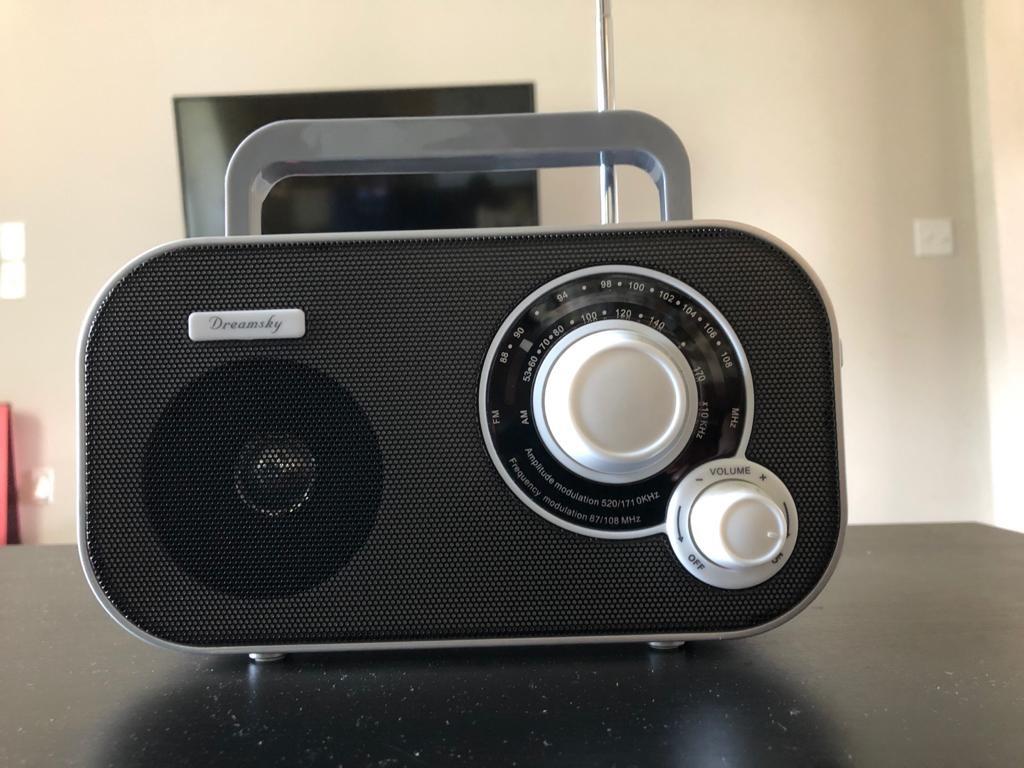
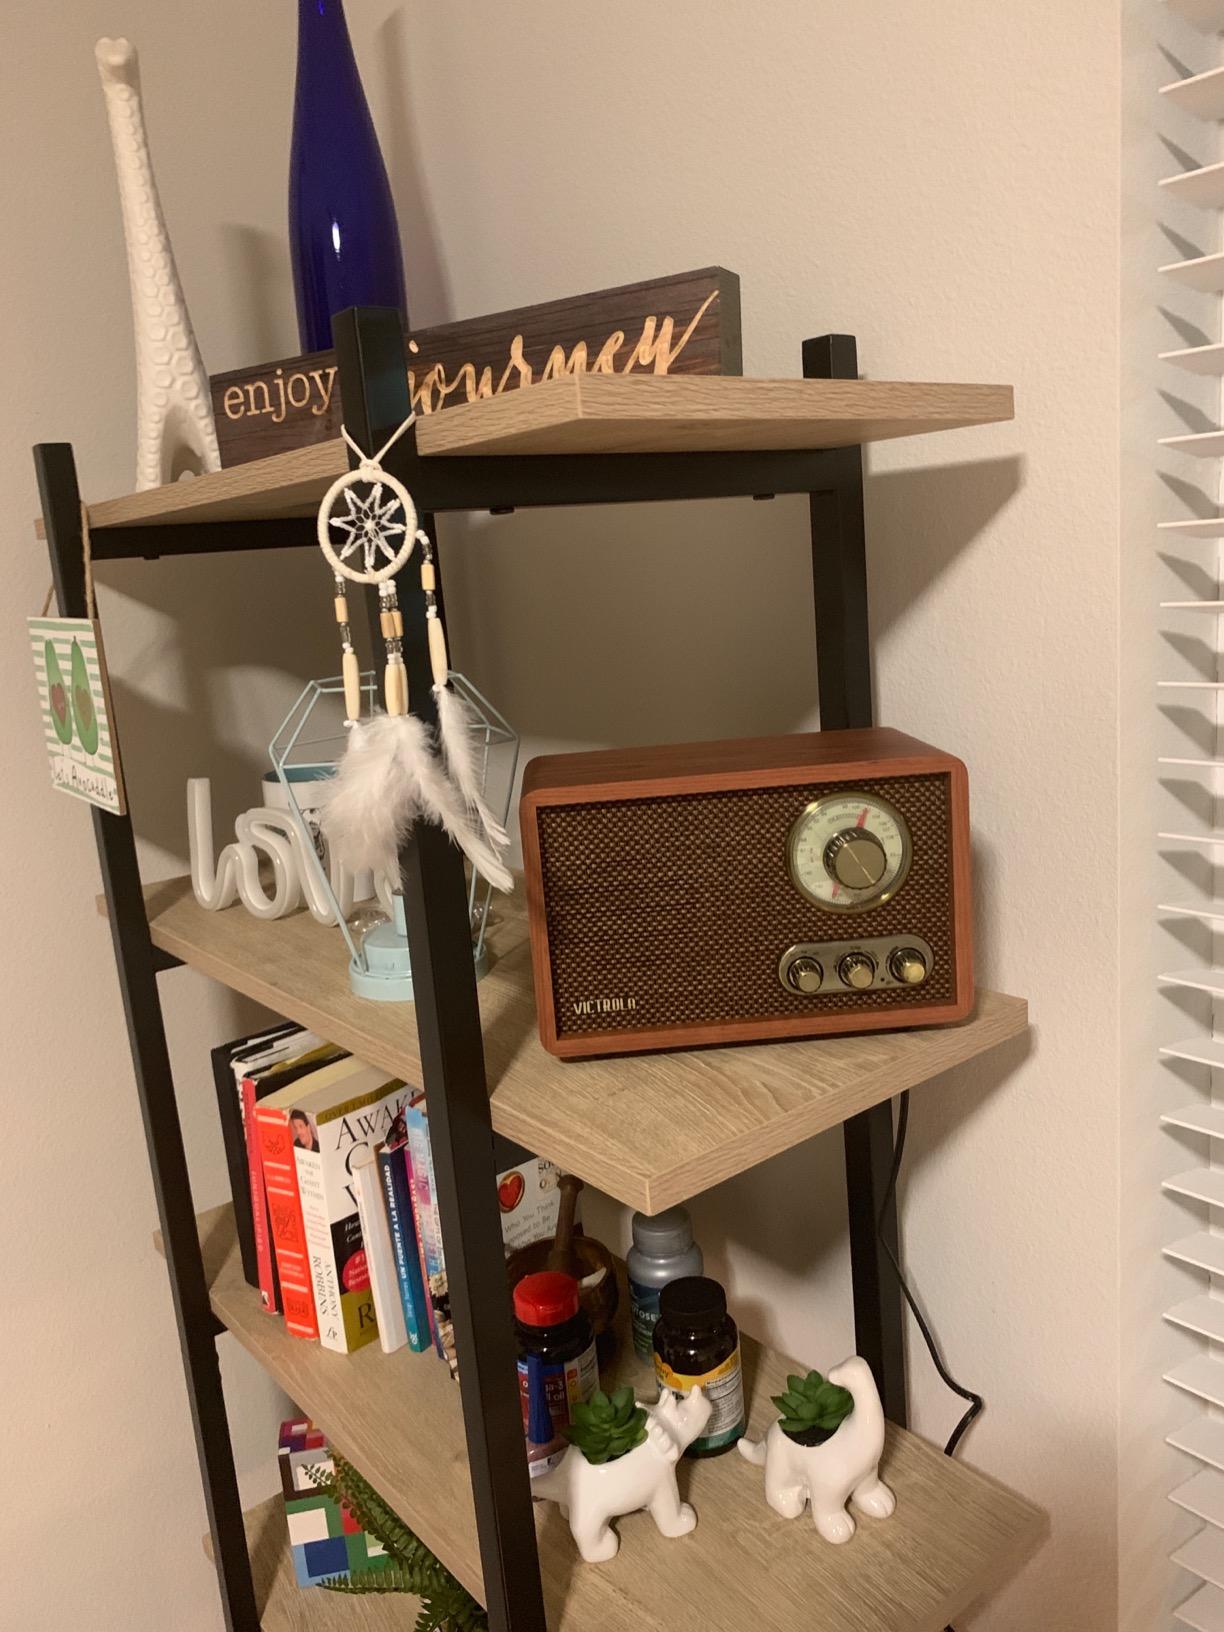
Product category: radio
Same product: no